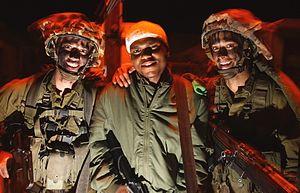
L’Armée de défense d'Israël est l'armée de l'État d'Israël.